Hugh Jackson Morgan

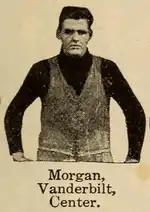
Morgan in "Spalding's Football Guide" c. 1911

Hugh Jackson "Buddy" Morgan (1893–1961) was an internist and medical professor, who served as Chair of the Department of Medicine at the Vanderbilt University School of Medicine from 1935 to 1959, President of the American College of Physicians, and Chief Medical Consultant to the Surgeon General of the United States Army during the Second World War. In his youth he was an accomplished college football player.